Eagle Squadrons

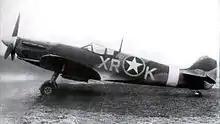
Spitfire Mk Vb of the 334th Fighter Squadron, 4th Fighter Group, previously of 71 Squadron.

The basic requirements for joining the Eagle Squadron were a high school diploma, age 20 to 31 years, visual acuity of 20/40 correctable to 20/20, and 300 hours of certified flying time. These requirements, with the exception of the flight time, were not as strict as those required for service in the United States Army Air Corps, which was why some of the pilots joined the squadron. Most Eagle Squadron pilots did not have a college education or prior military experience.